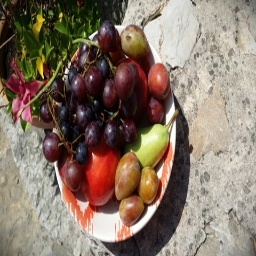
Label: grape